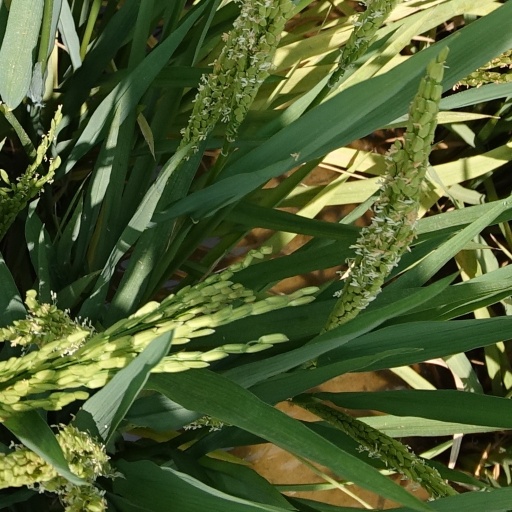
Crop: rice